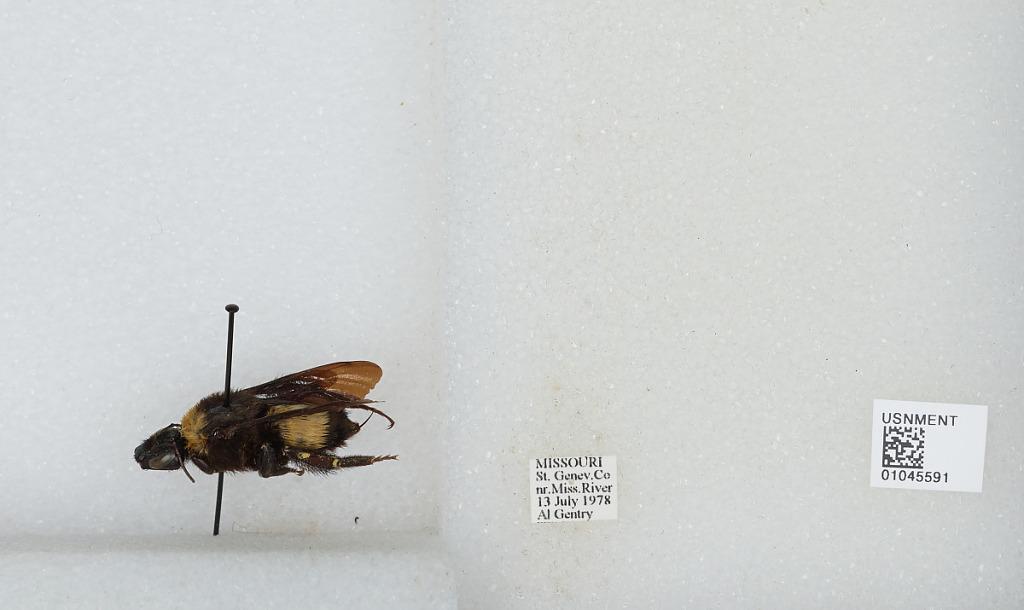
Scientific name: Bombus sp.
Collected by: A. Gentry
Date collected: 1978-7-13
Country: United States
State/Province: Missouri
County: Ste. Genevieve
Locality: near Mississippi River
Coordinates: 37.9936, -90.0356